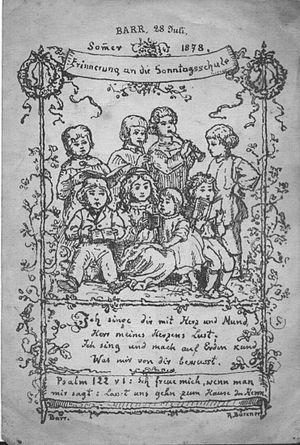
Bon Point pour le chant, École du dimanche de Barr (67), 28 juillet 1878
L’École du dimanche ou parfois École biblique aujourd'hui est une institution protestante ou évangélique d'enseignement de la bible aux enfants.